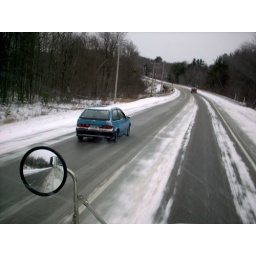
little blue car in maine